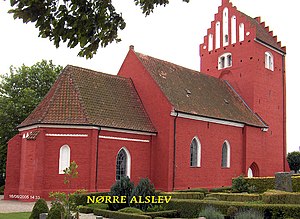
Falster / Historie
Nørre Alslev Kirke, der er en af de røde kirker, som er typisk for Nordfalster.
fra nordøst
Falster er en dansk ø i den sydøstlige del af Danmark. Falster har et areal på 514 km² og er dermed Danmarks 6. største ø. Pr. 1. januar 2015 havde øen 42.328 indbyggere. Øen, der ligger ud til Østersøen, er en del af Region Sjælland og bliver administreret af Guldborgsund Kommune. Gedser Odde, der er det sydligste punkt i Danmark, ligger på Falster.